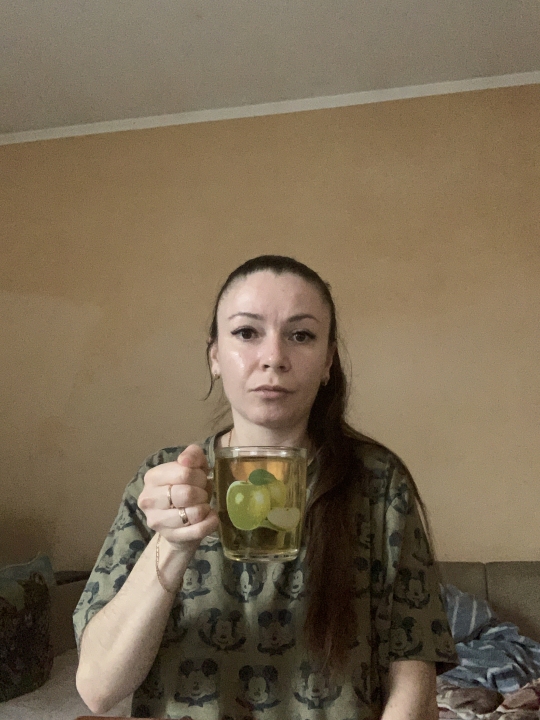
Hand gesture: no_gesture